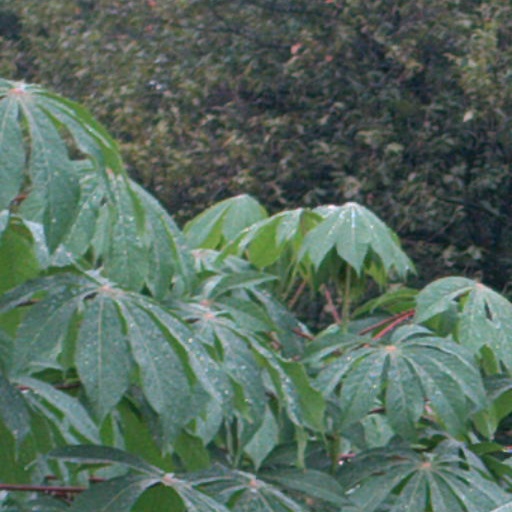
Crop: cassava